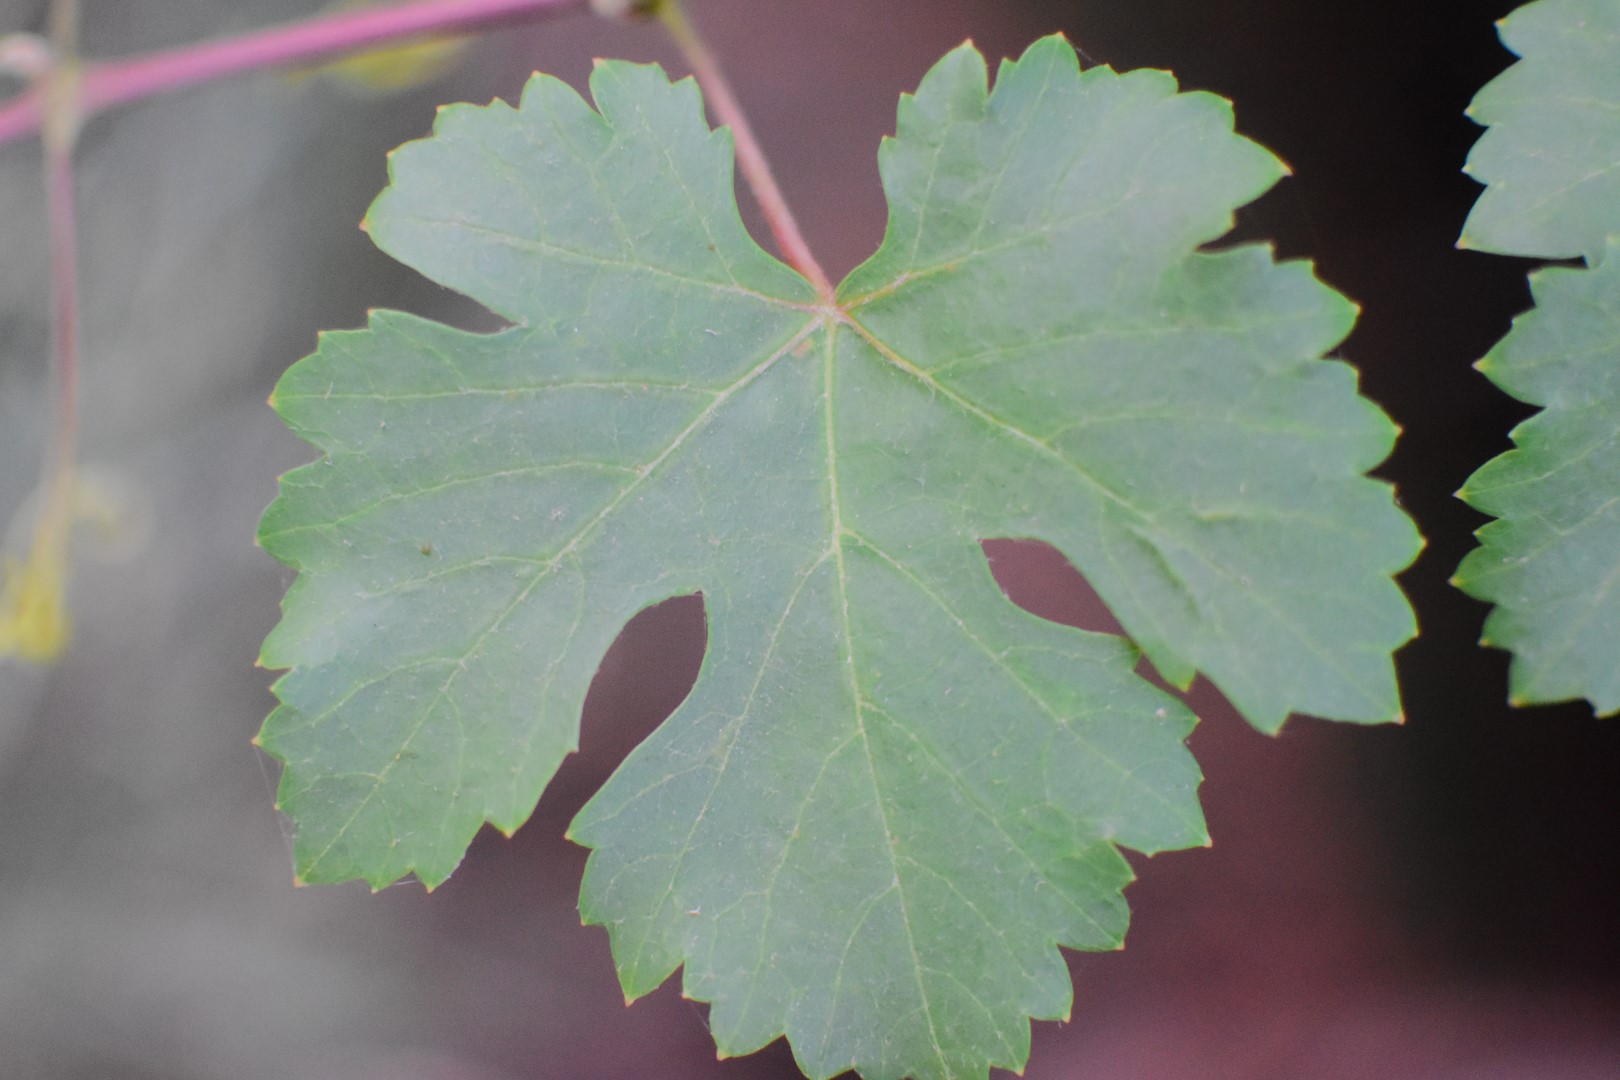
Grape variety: Aswud Balad